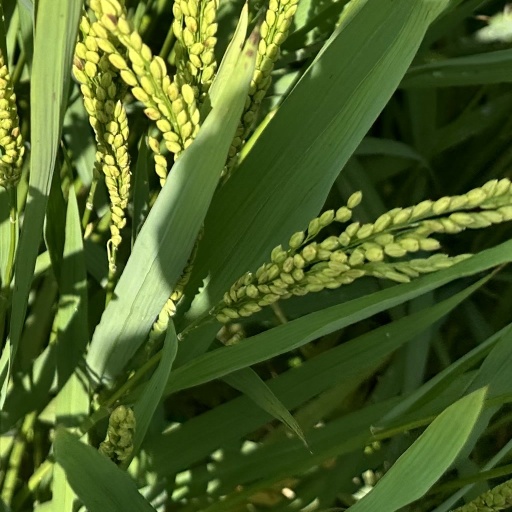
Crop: rice